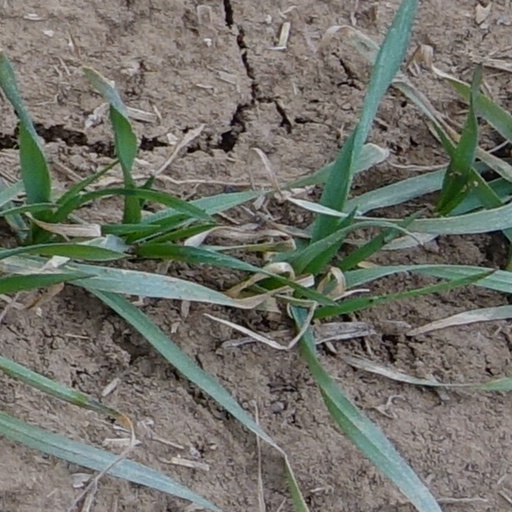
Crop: wheat